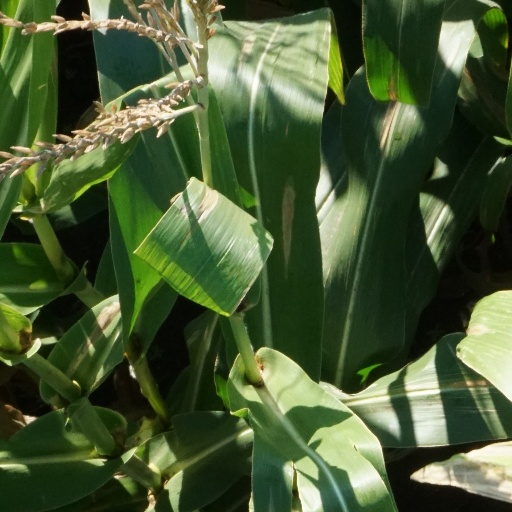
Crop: maize; corn